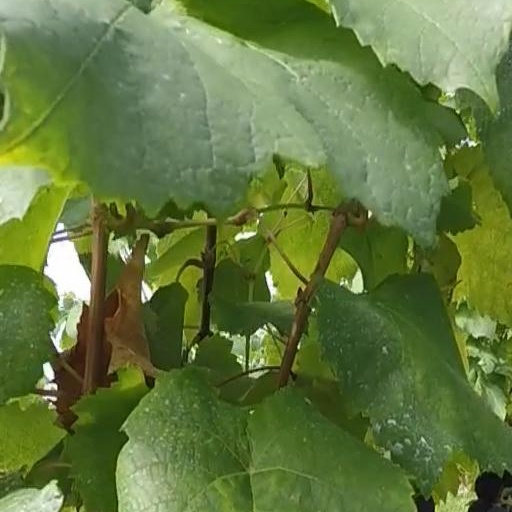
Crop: grape